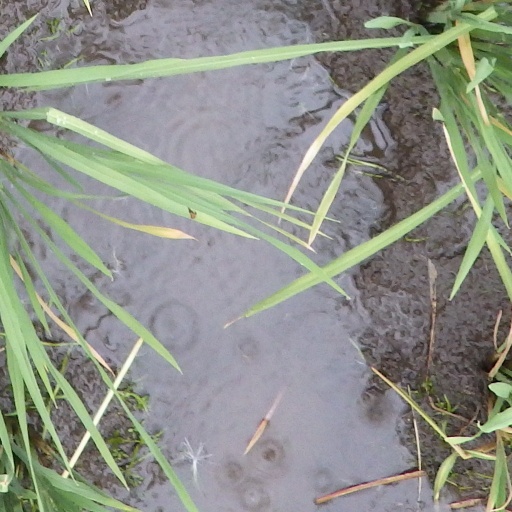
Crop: rice